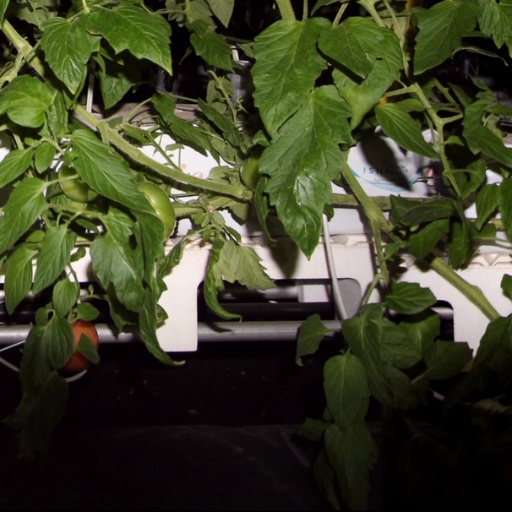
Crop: tomato